Battle of Temesvár

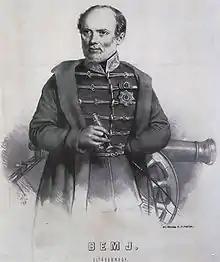
József Bem, Hungarian supreme commander

Because Dembiński ignored his orders to march north to Arad, Kossuth relieved him from command and named another Polish general, Lieutenant General Józef Bem, as supreme commander. He had been the leader of Hungarian troops from Transylvania, and had earned a strong reputation through multiple victories against both Austrian and Russian troops.